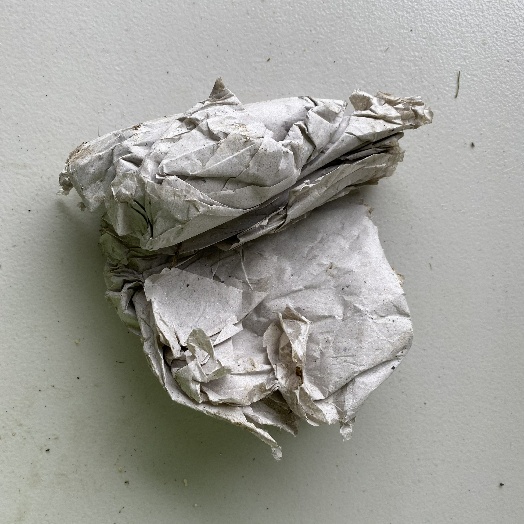
Label: Paper